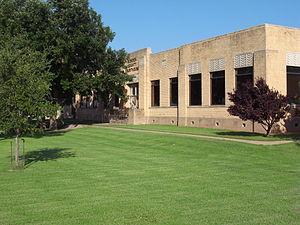
La census-designated place de Gail est le siège du comté de Borden, dans l’État du Texas, aux États-Unis. Elle comptait 236 habitants lors du recensement de 2010. Gail n’est pas incorporée.